Garth Hudson

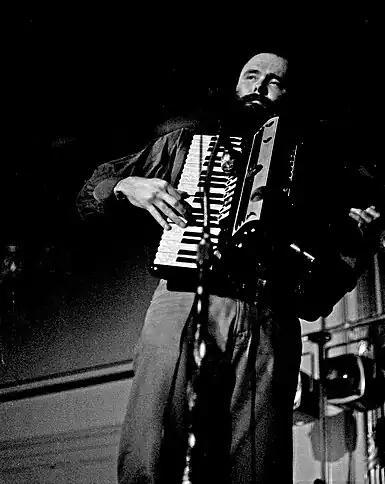
Hudson performing in 1971

Eric Garth Hudson (August 2, 1937 – January 21, 2025) was a Canadian multi-instrumentalist best known as the keyboardist and occasional saxophonist for The Band. He was a principal architect of the group's sound and was described as "the most brilliant organist in the rock world" by "Keyboard" magazine. In 1994, Hudson was inducted into the Rock and Roll Hall of Fame as a member of The Band. He was its last surviving original member.